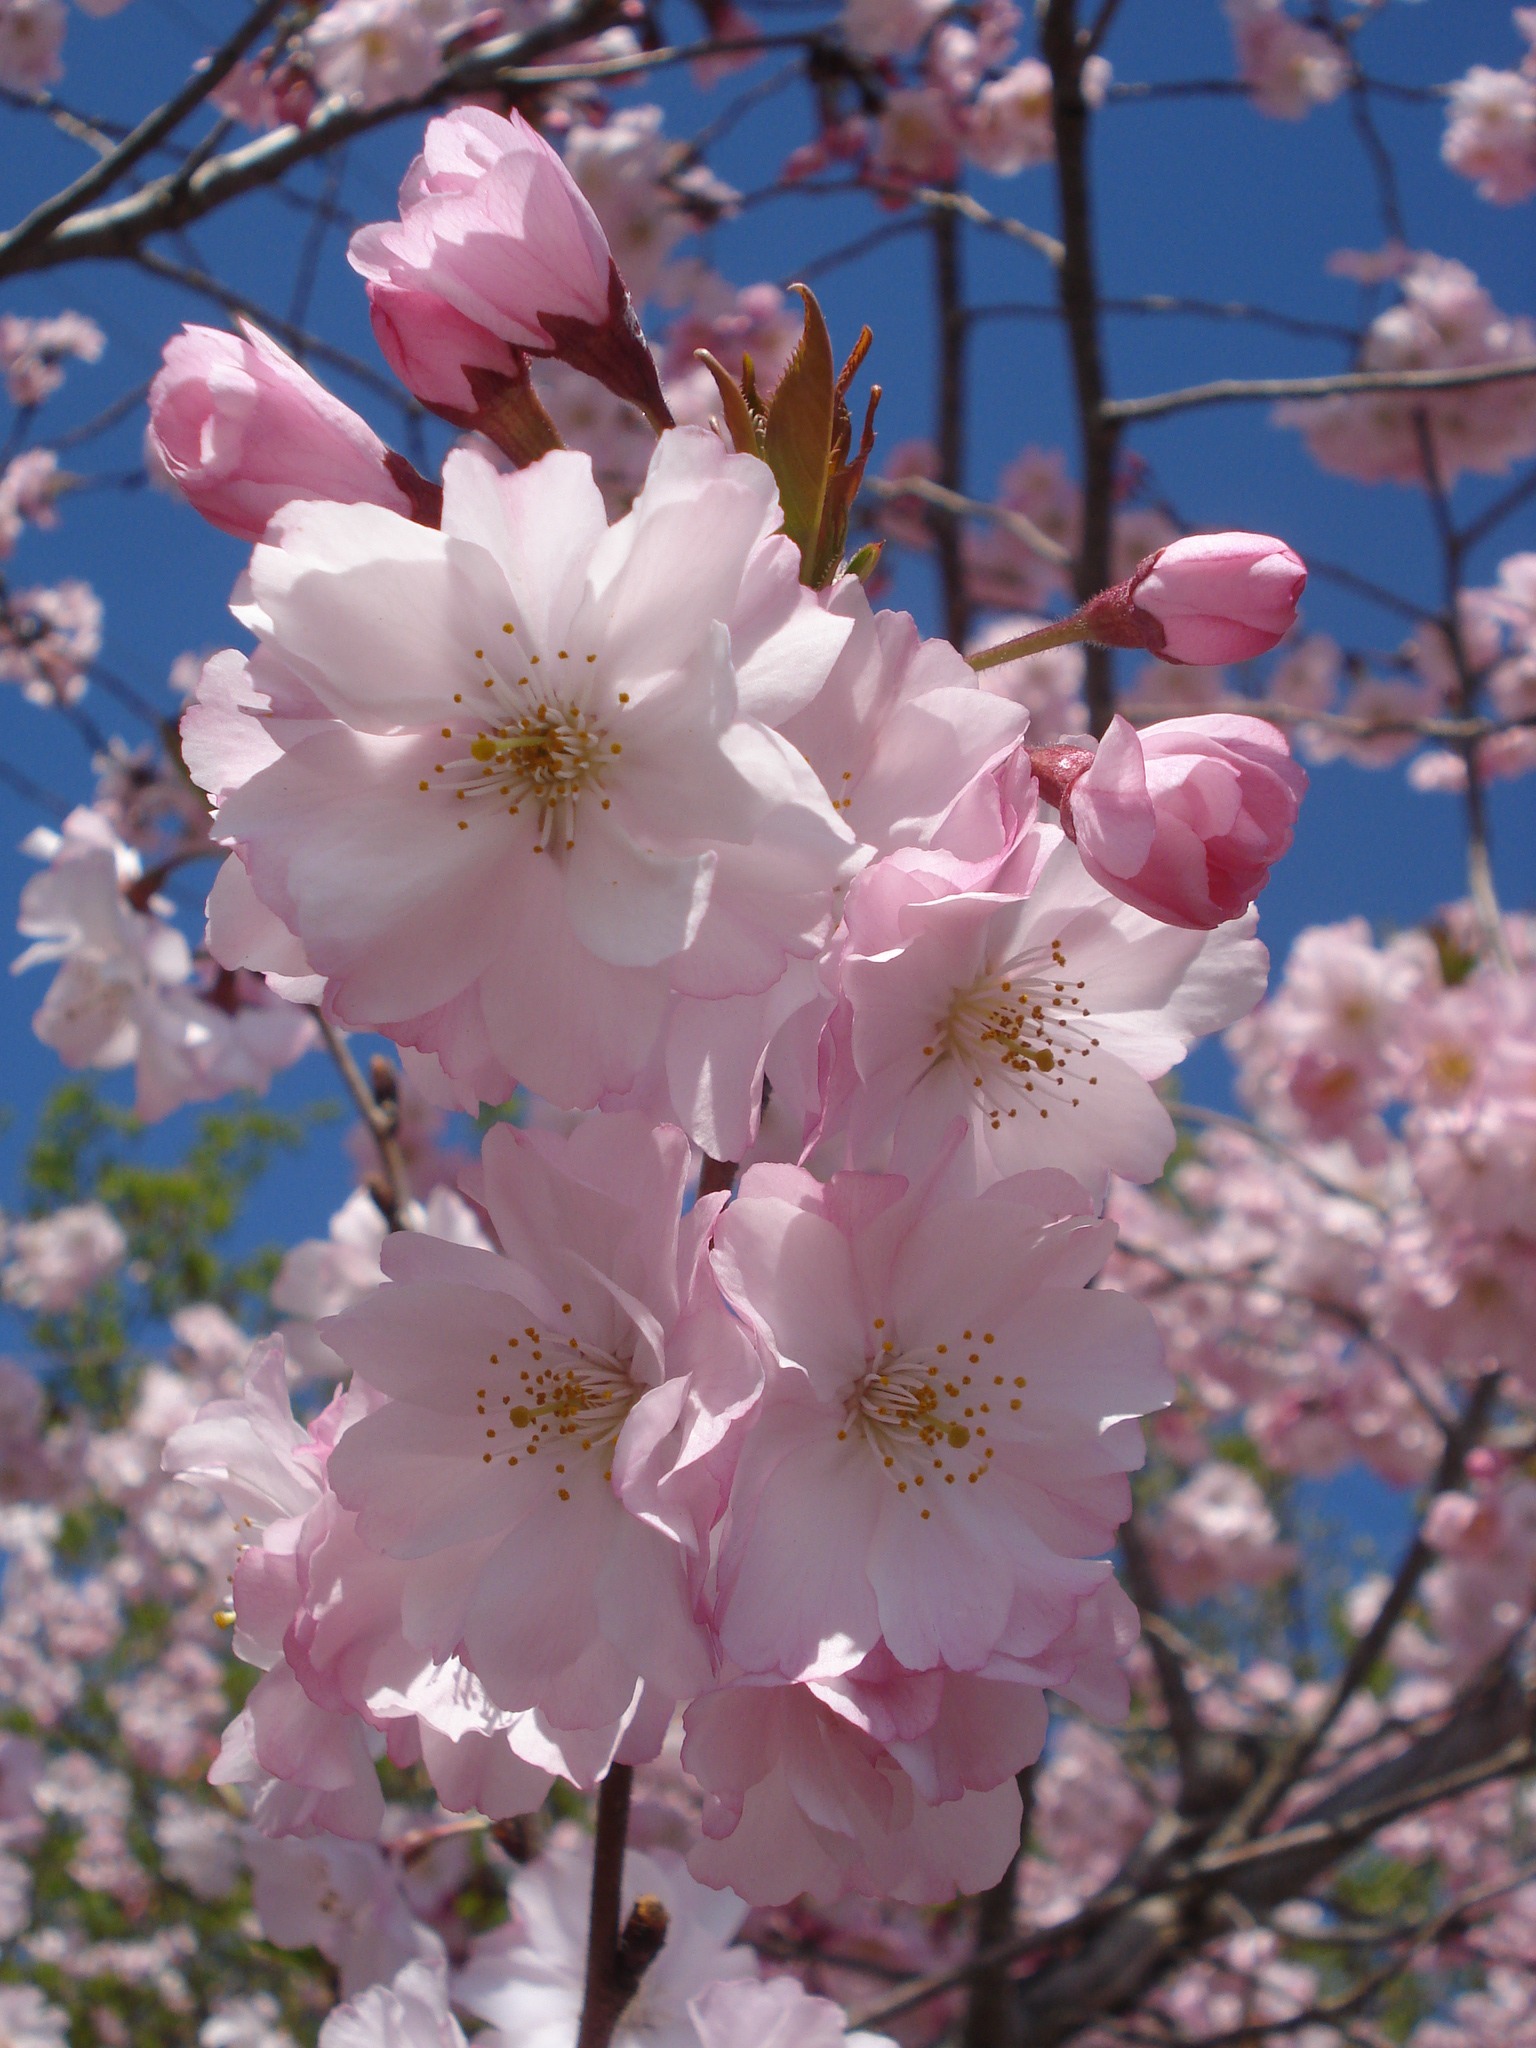
branch, blossom, plant, sky, flower, petal, spring, produce, cherry blossom, flowering, cherry, flowering plant, rose family, land plant